Coleotichus blackburniae

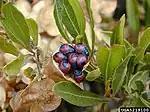
A cluster of instars

Also found on Formosan Koa (Acacia confusa) which is native to Southeast Asia. It has been commonly used in Hawaii as an ornamental landscape tree that has been deemed invasive. A. confusa and A. koa both have distinctive phyllodes that differentiate each species but since its introduction "C. blackburniae" has been recorded to associate with the invasive Formosan koa.